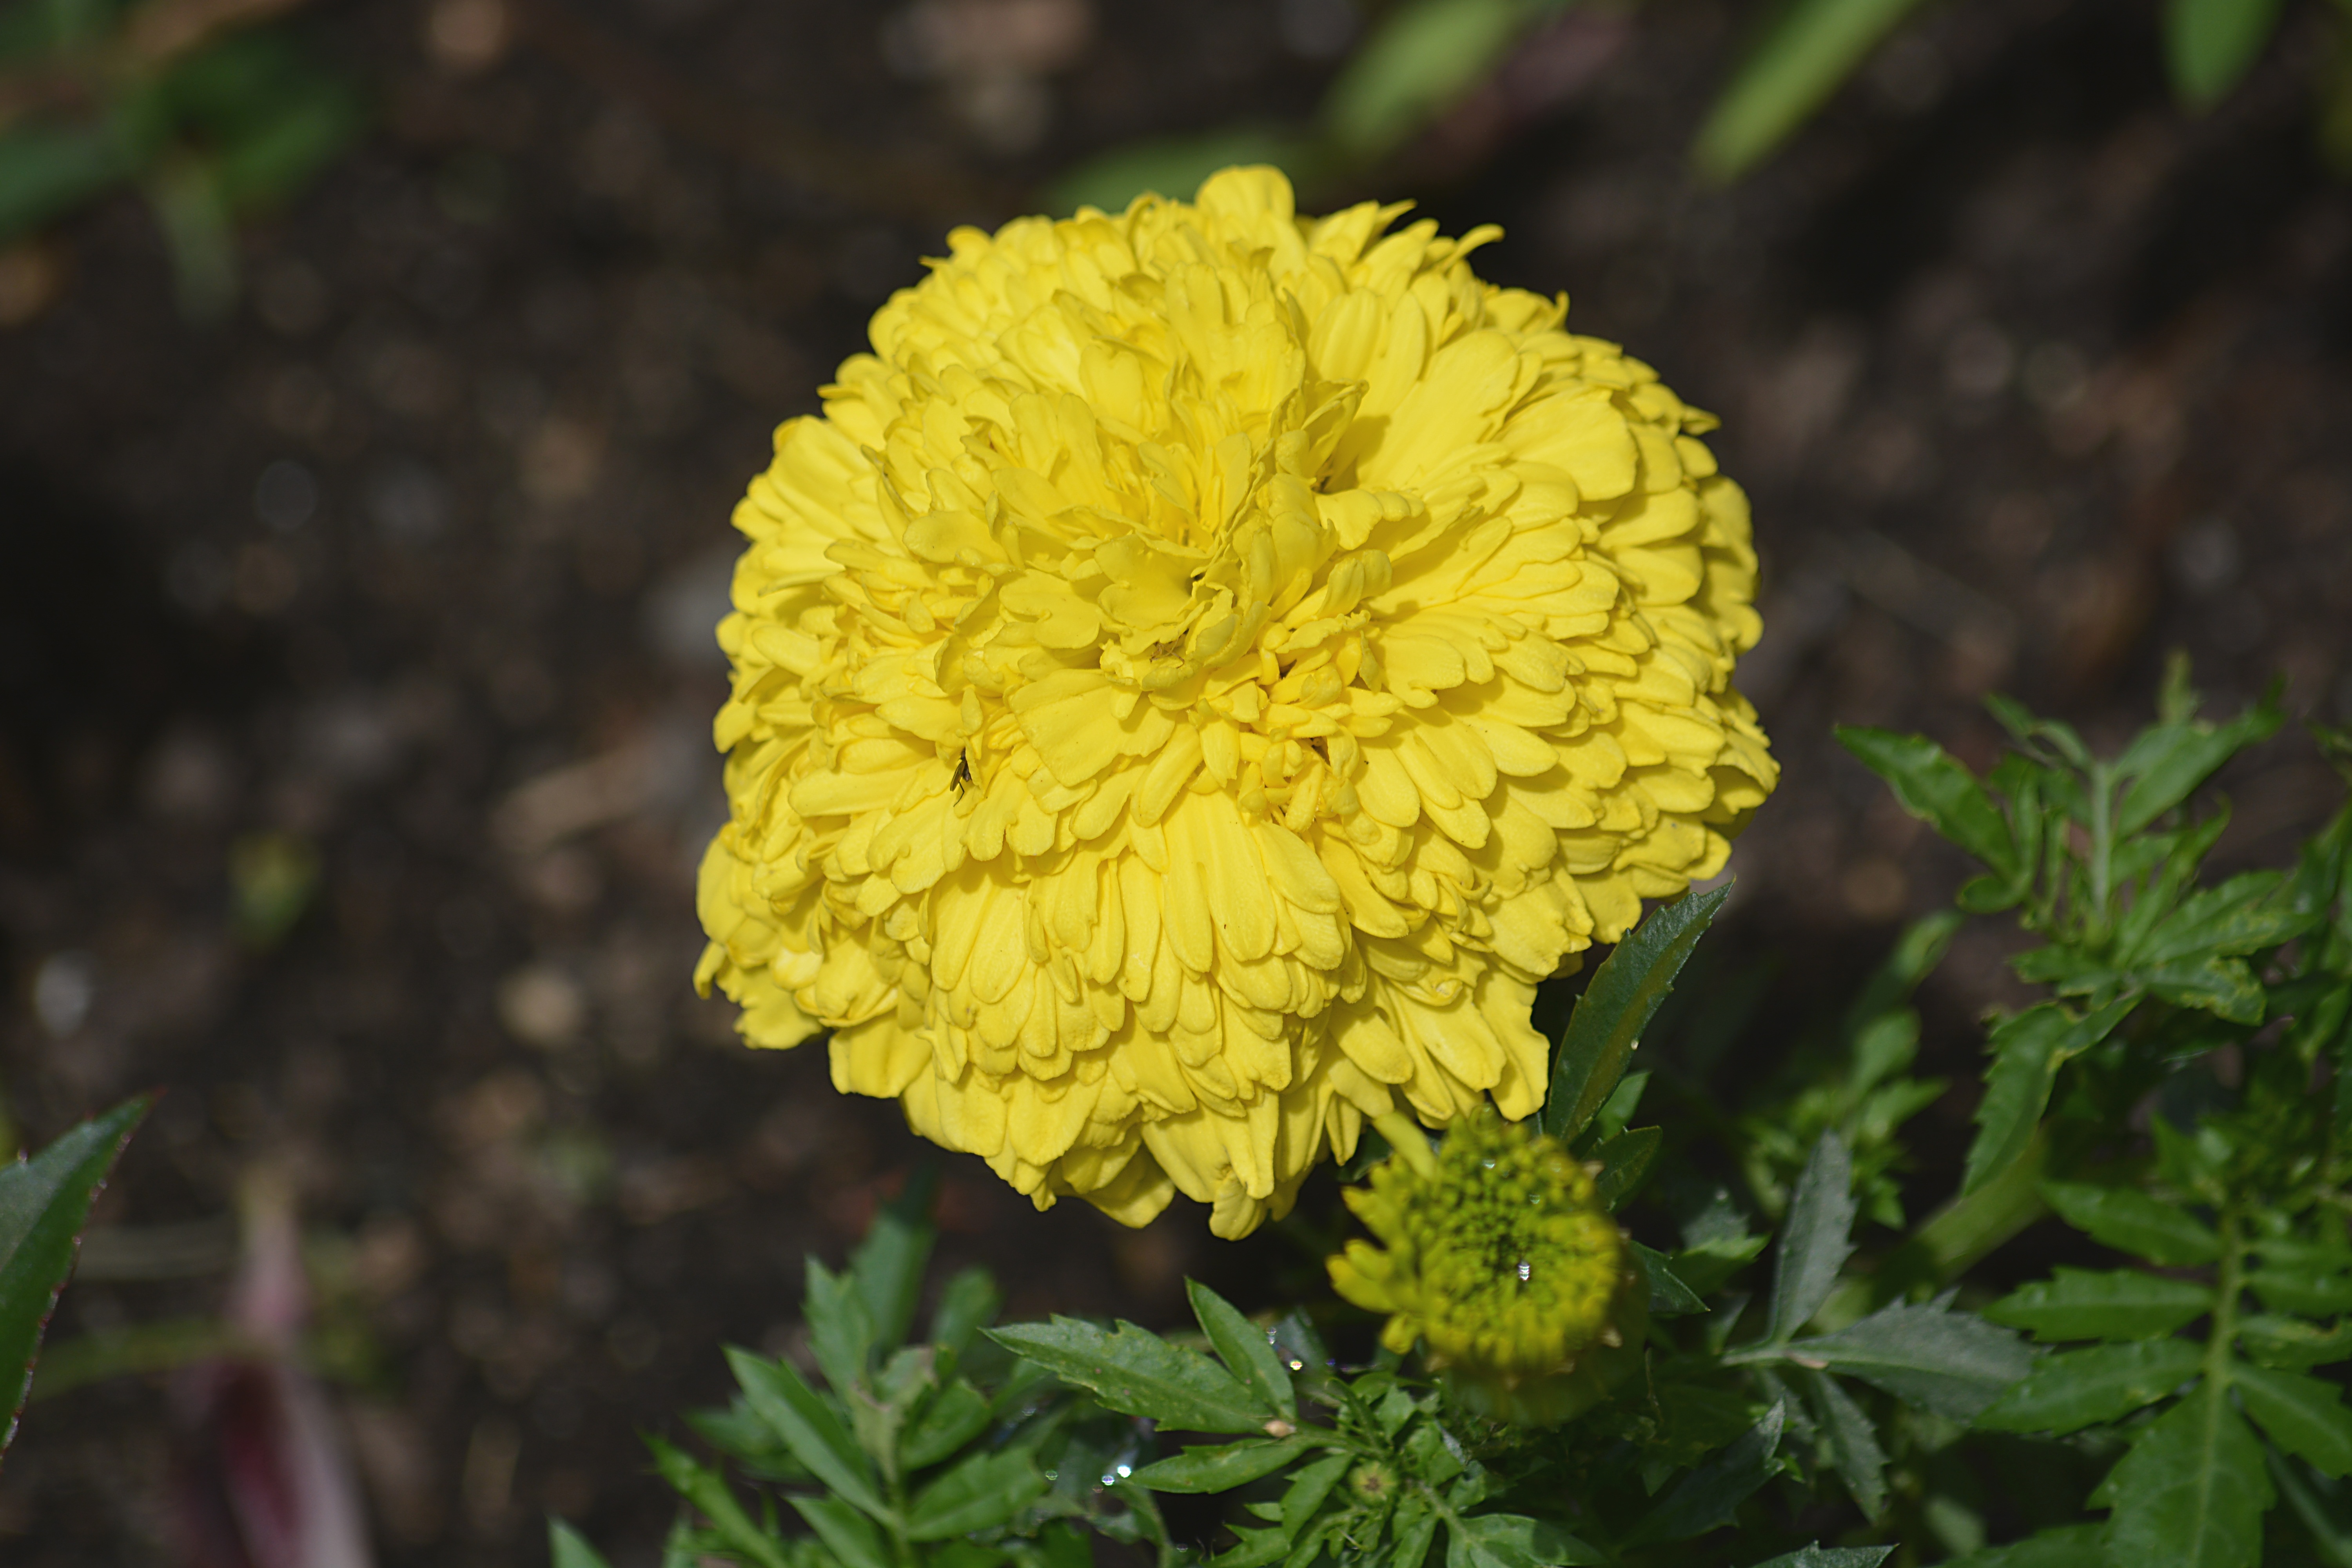
nature, plant, leaf, flower, summer, botany, yellow, garden, flora, plants, wildflower, flowering, macro photography, flowering plant, tagetes erecta, subshrub, annual plant, the carnation of india, rose of india, land plant